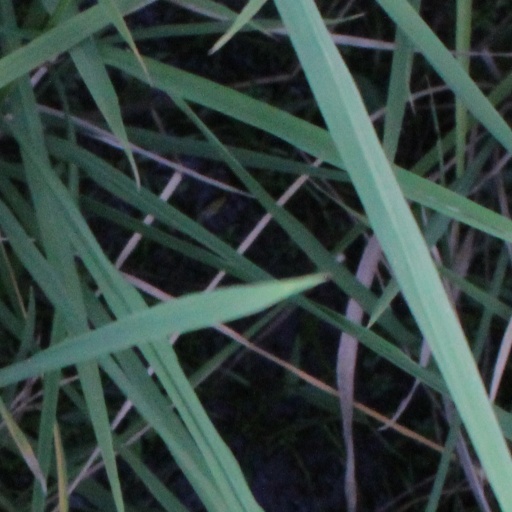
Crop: rice